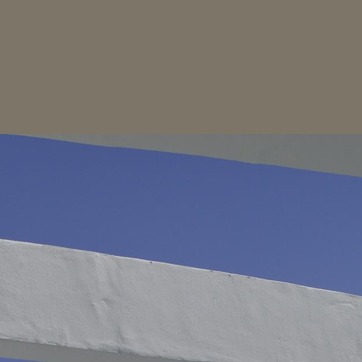
Material: sky